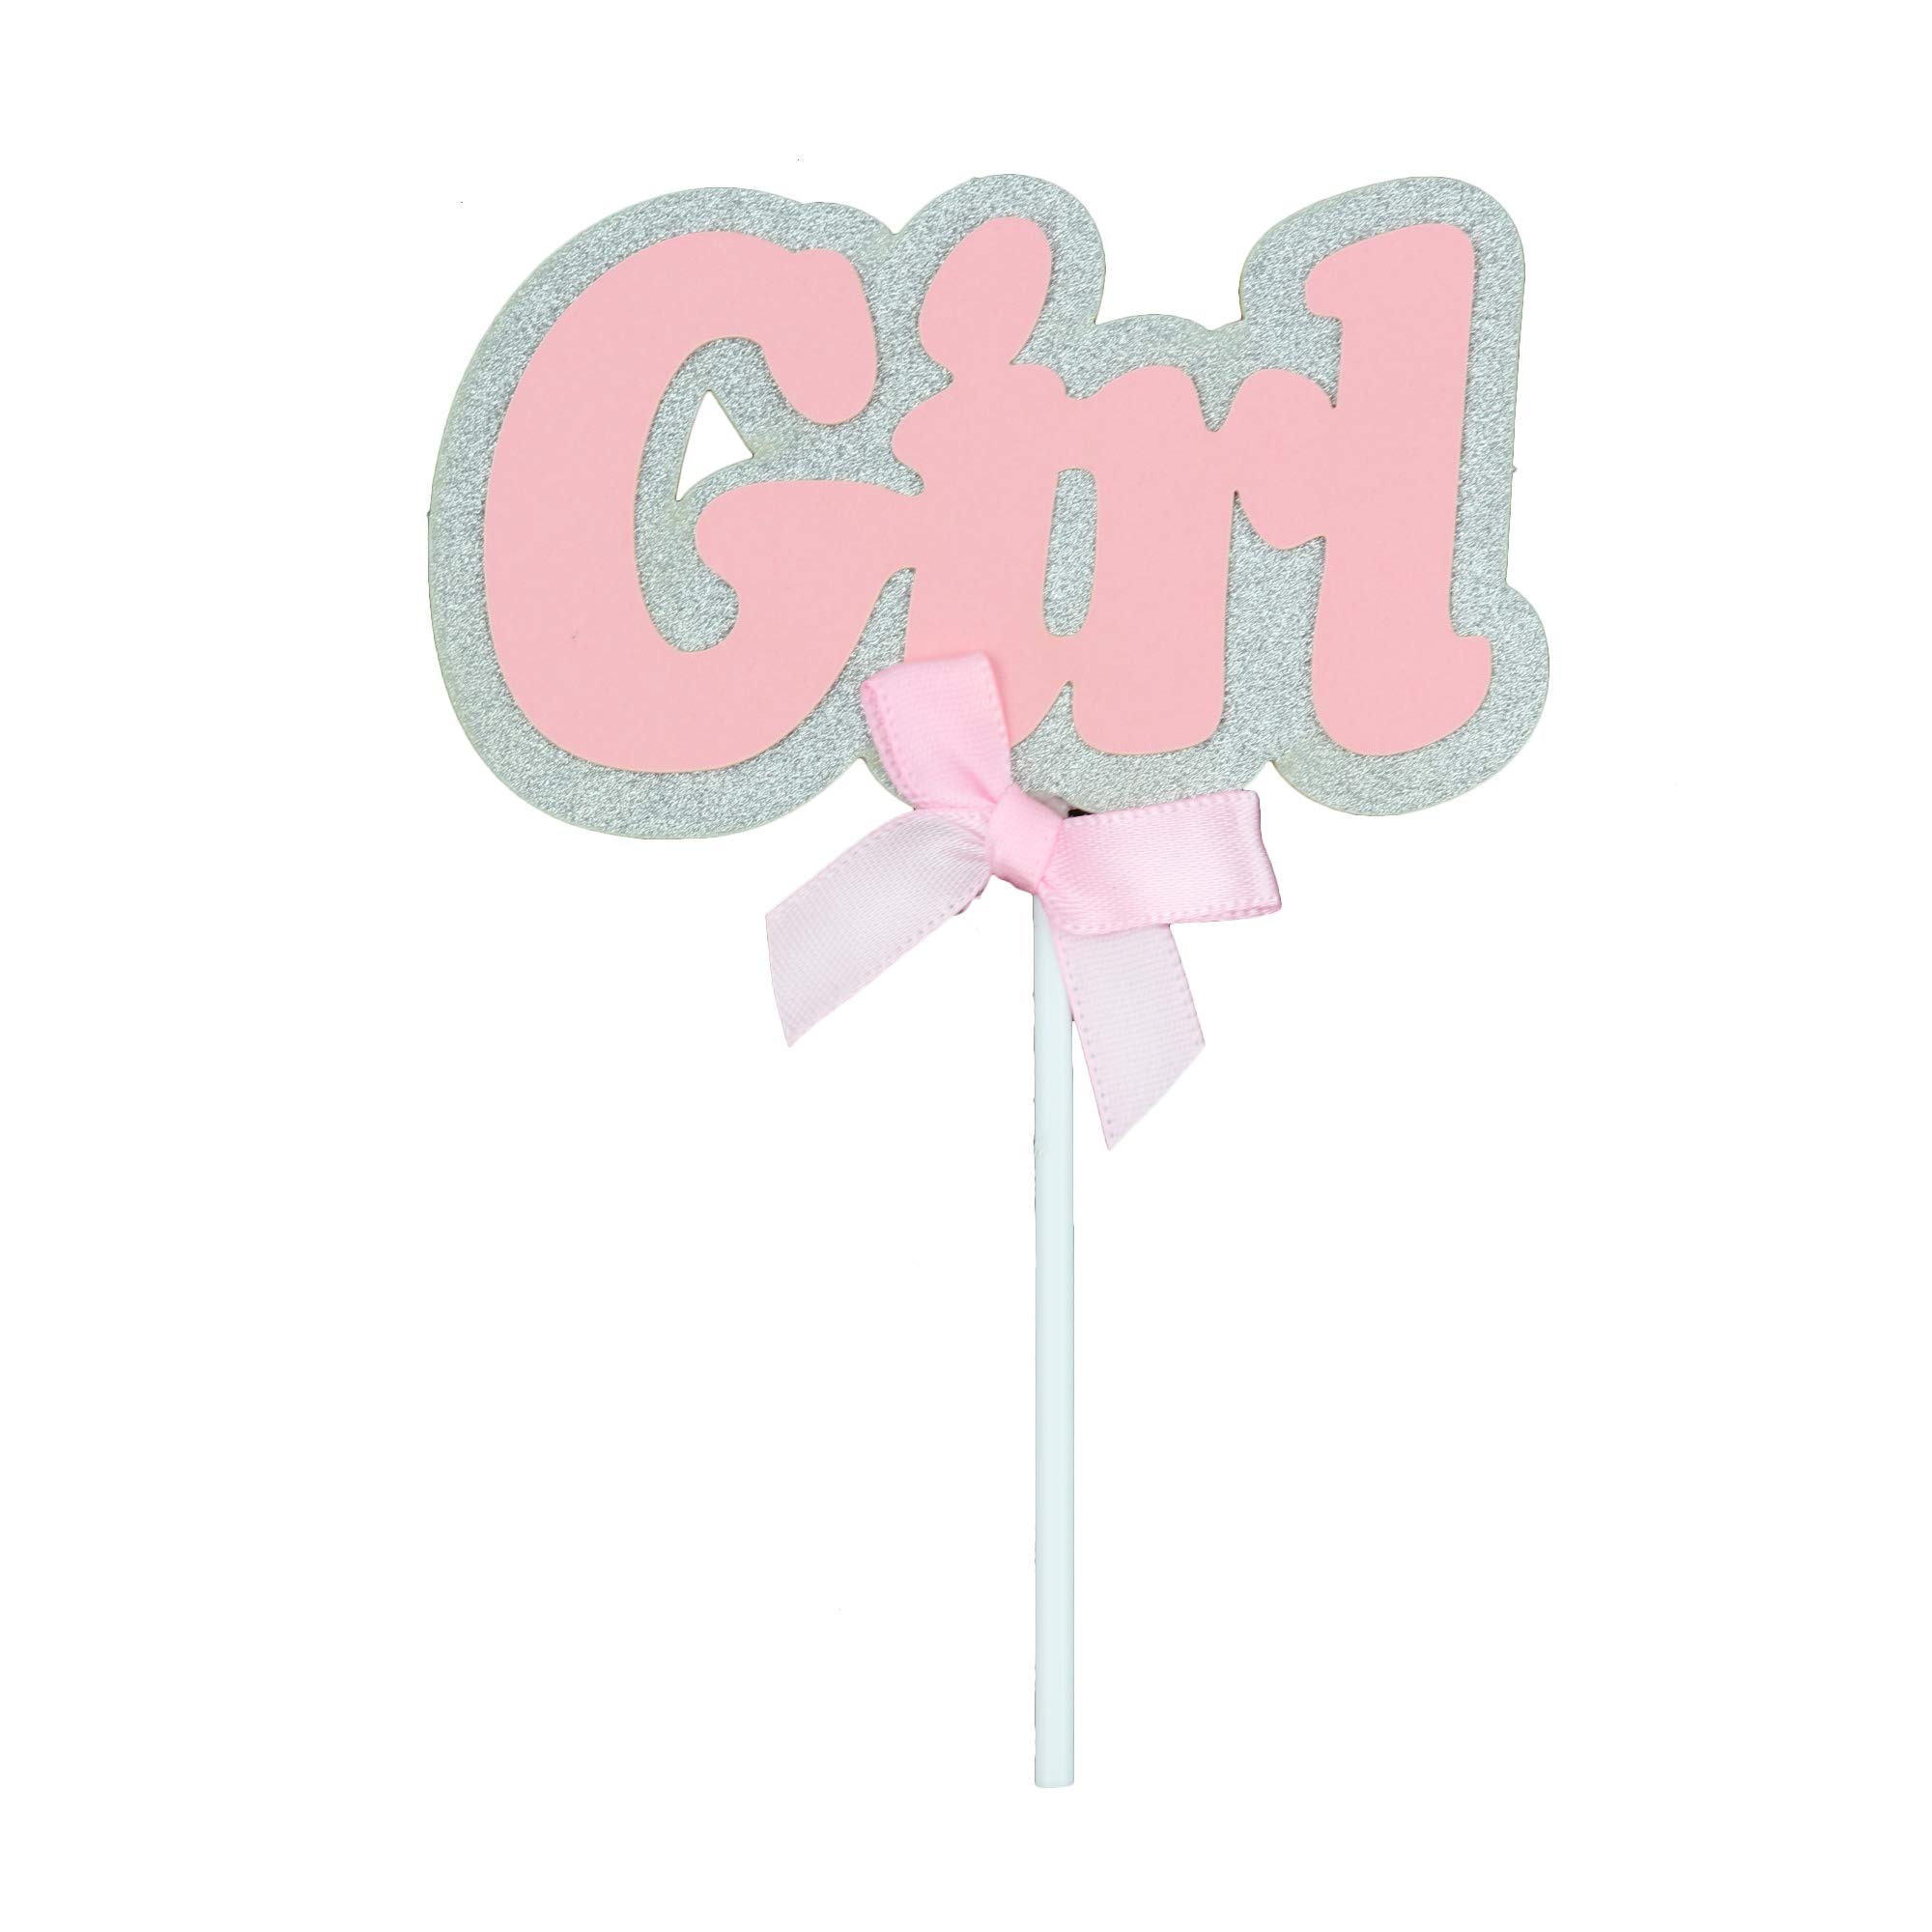
Item Name: O'Creme Girl Cake Topper, Matte Pink on Silver Glitter
Bullet Point 1: Plain white card stock on back
Bullet Point 2: Girl on front in matte pink paper on top of glittered-silver background
Bullet Point 3: Ribbon bow under Girl, in pink (though a different shade) to go with the pink paper
Bullet Point 4: Overall size of topper (minus stick) 3-1/2 inch left to right x 2-1/4 inch top to bottom
Bullet Point 5: Length of stick (from end till it meets topper) 3 inch
Product Description: <b>O'Creme Girl Cake Topper</b> <br><br>Plain white card stock on back. Glitter on front, with matte paper on top, along with nylon-cloth ribbon bow to go with the color of the matte paper. Hollow plastic stick 3 inch long from end till it meets Girl topper.
Value: 1.0
Unit: Count

Price: 9.54